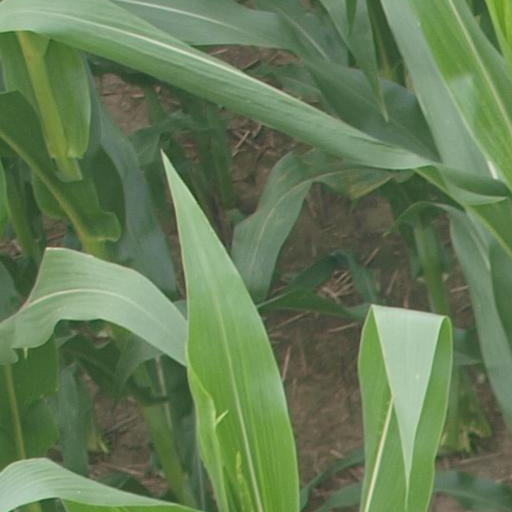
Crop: maize; corn